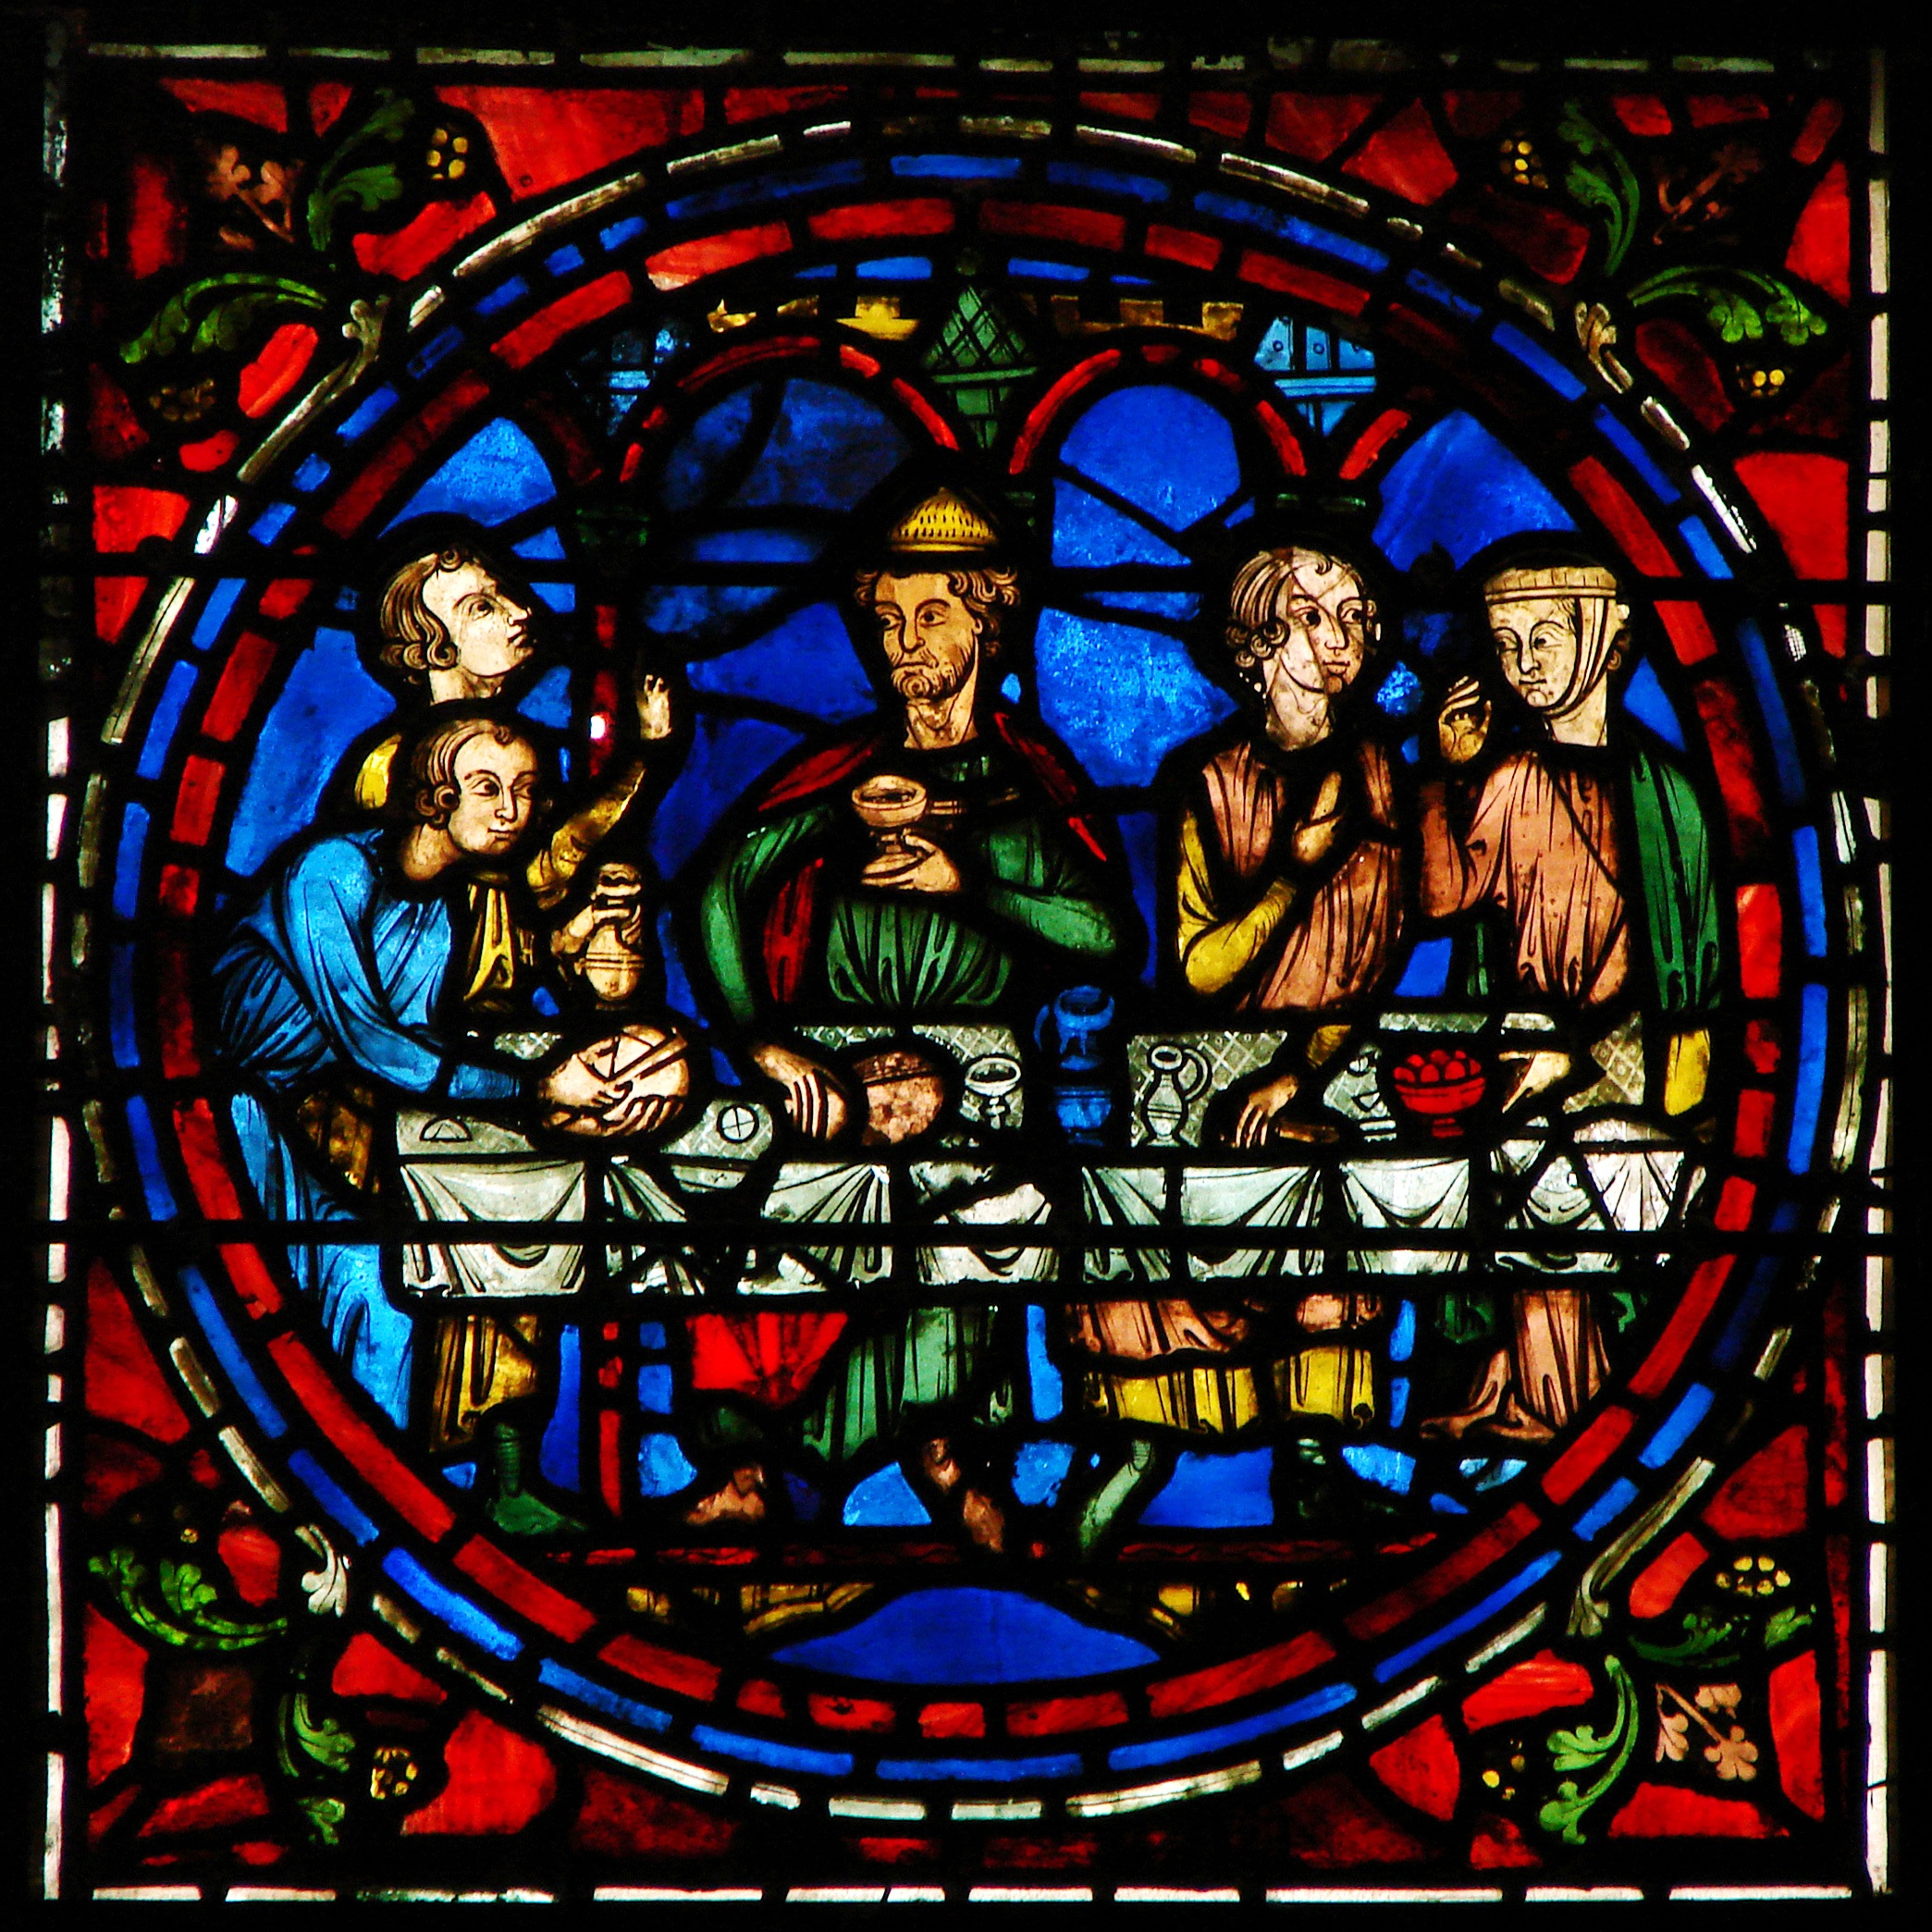
window, glass, france, religion, landmark, church, christian, material, stained glass, religious, catholic, christ, colors, faith, jesus, worship, former, stained glass windows, chalice, french gothic architecture, cathedral of chartres, 1193 1220, notre dame cathedral of chartres, our lady of the beautiful canopy, eure et loir, 1193 1220 construction building